Collared kingfisher

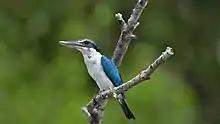
"T. c. humii at Sunderbans, West Bengal"

The subspecies that occurs furthest west in the Eurasian/African landmass is "T. c. abyssinica" of north-east Africa, which is found in patches of mangroves in Eritrea and has also been recorded from Sudan and Somalia. Further east in Arabia is the endangered race "T. c. kalbaensis" with a population of 55 pairs or fewer; these are almost entirely restricted to Khor Kalba in the United Arab Emirates, but breeding has also occurred recently at Khor Shinas in Oman. Further subspecies occur locally around the coasts of India and Bangladesh and on the Andaman and Nicobar Islands. In Southeast Asia and Indonesia as well as Philippines, the species is widespread and common, occurring far inland in some regions.